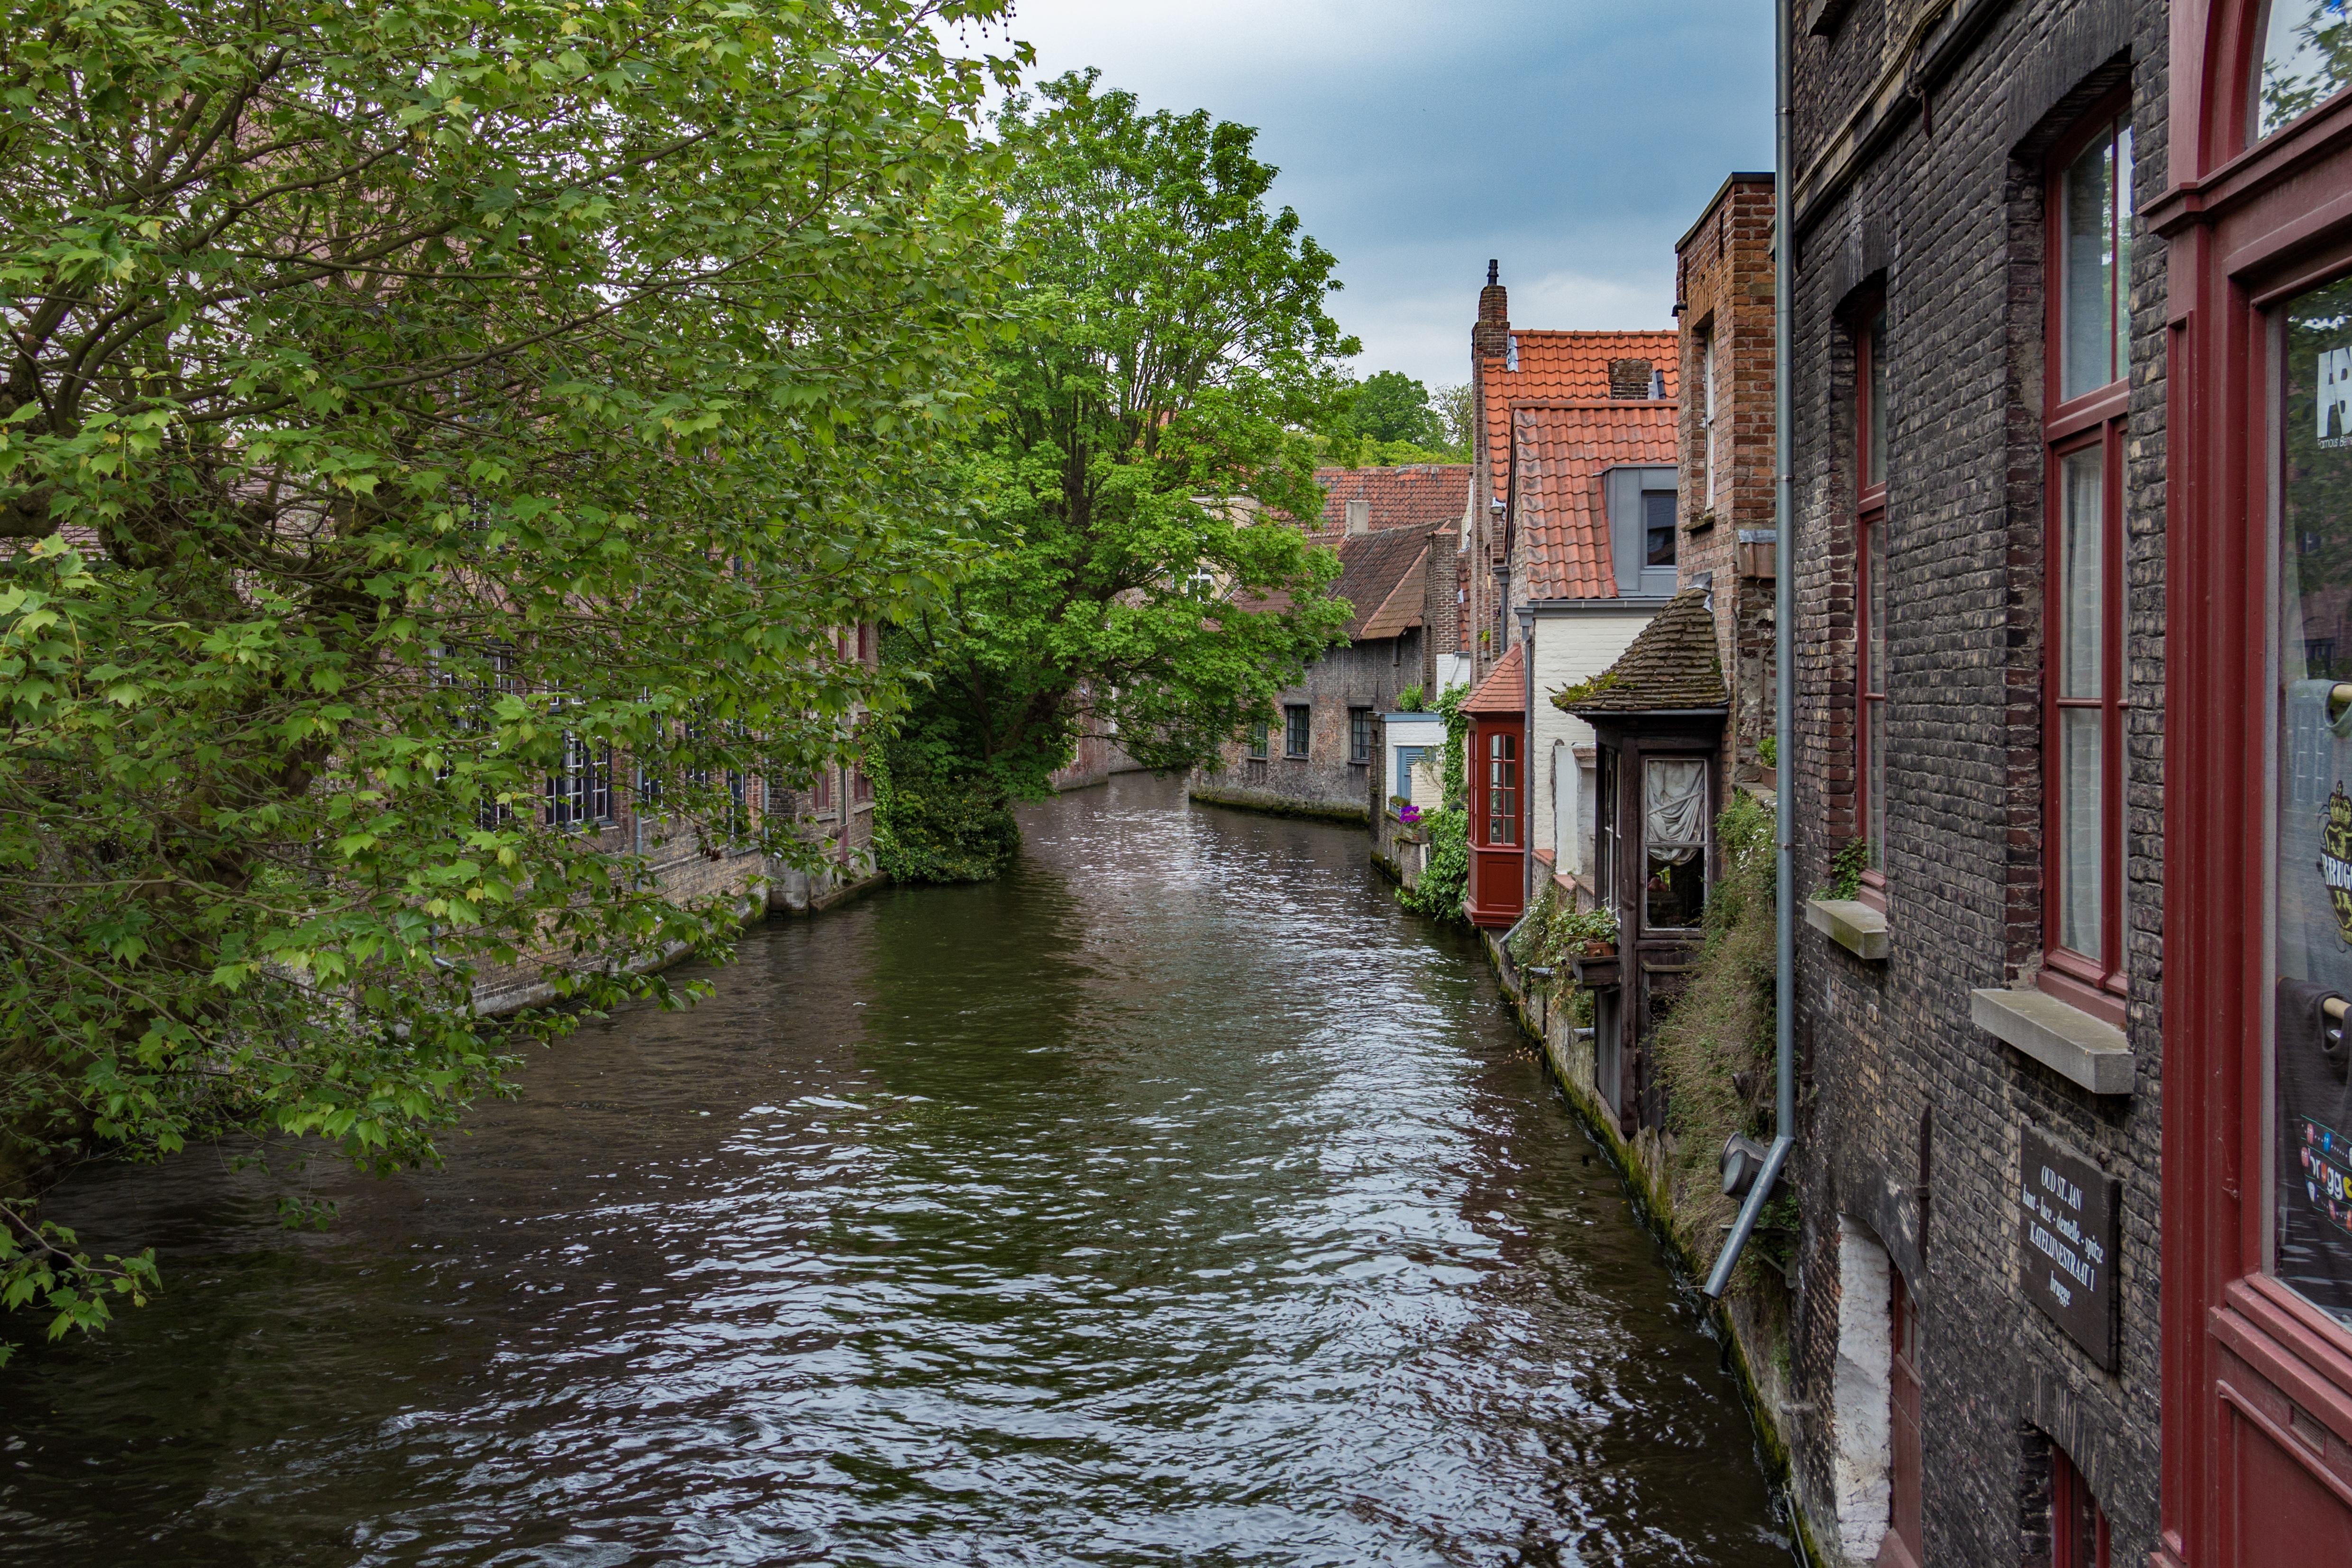
water, flower, town, river, canal, village, idyllic, romantic, facade, waterway, body of water, belgium, places of interest, old town, channel, historically, middle ages, bruges, mirroring, canals, landform, medieval city, geographical feature